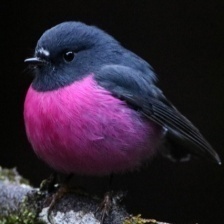
Species: PINK ROBIN
Scientific name: PETROICA RODINOGASTER
ImageNet parent category: robin